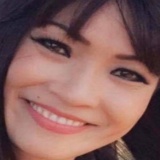
ca sĩ Phương Thanh